Augusta Treverorum

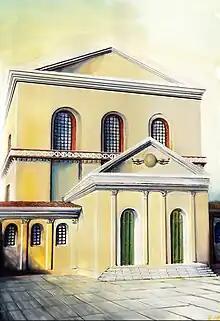
Reconstruction of the shop front with the main entrance

Today, the Imperial Baths are one of the most famous Roman buildings in Trier. The time of their construction is not completely clear; they were probably built after 294, when Trier was developed into a residence. Whether they were commissioned by Constantius I or his son Constantine is unknown. The oldest settlement of the area consisted of simple wooden buildings with cellars and storage pits; it can probably be dated before the middle of the 1st century. After that, two larger stone buildings were built, which were later combined into a magnificent residential building. The rich findings (including the Polydus mosaic) prove the use of the building until the second half of the 3rd century.